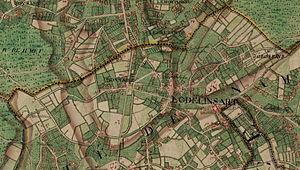
Lodelinsart (Charleroi-Belgique), vers 1775. Carte de Cabinet des Pays-Bas autrichiens La carte de Cabinet des Pays-Bas autrichiens a été levée sous la direction du comte de Ferraris entre 1770 et 1777. Il s'agit d'un document militaire réalisé en trois exemplaires et dont l'échelle originale est 1 / 11 520. La carte est entièrement manuscrite et procède de levers sur le terrain.
Lodelinsart est une section de la ville belge de Charleroi située en Région wallonne dans la province de Hainaut.